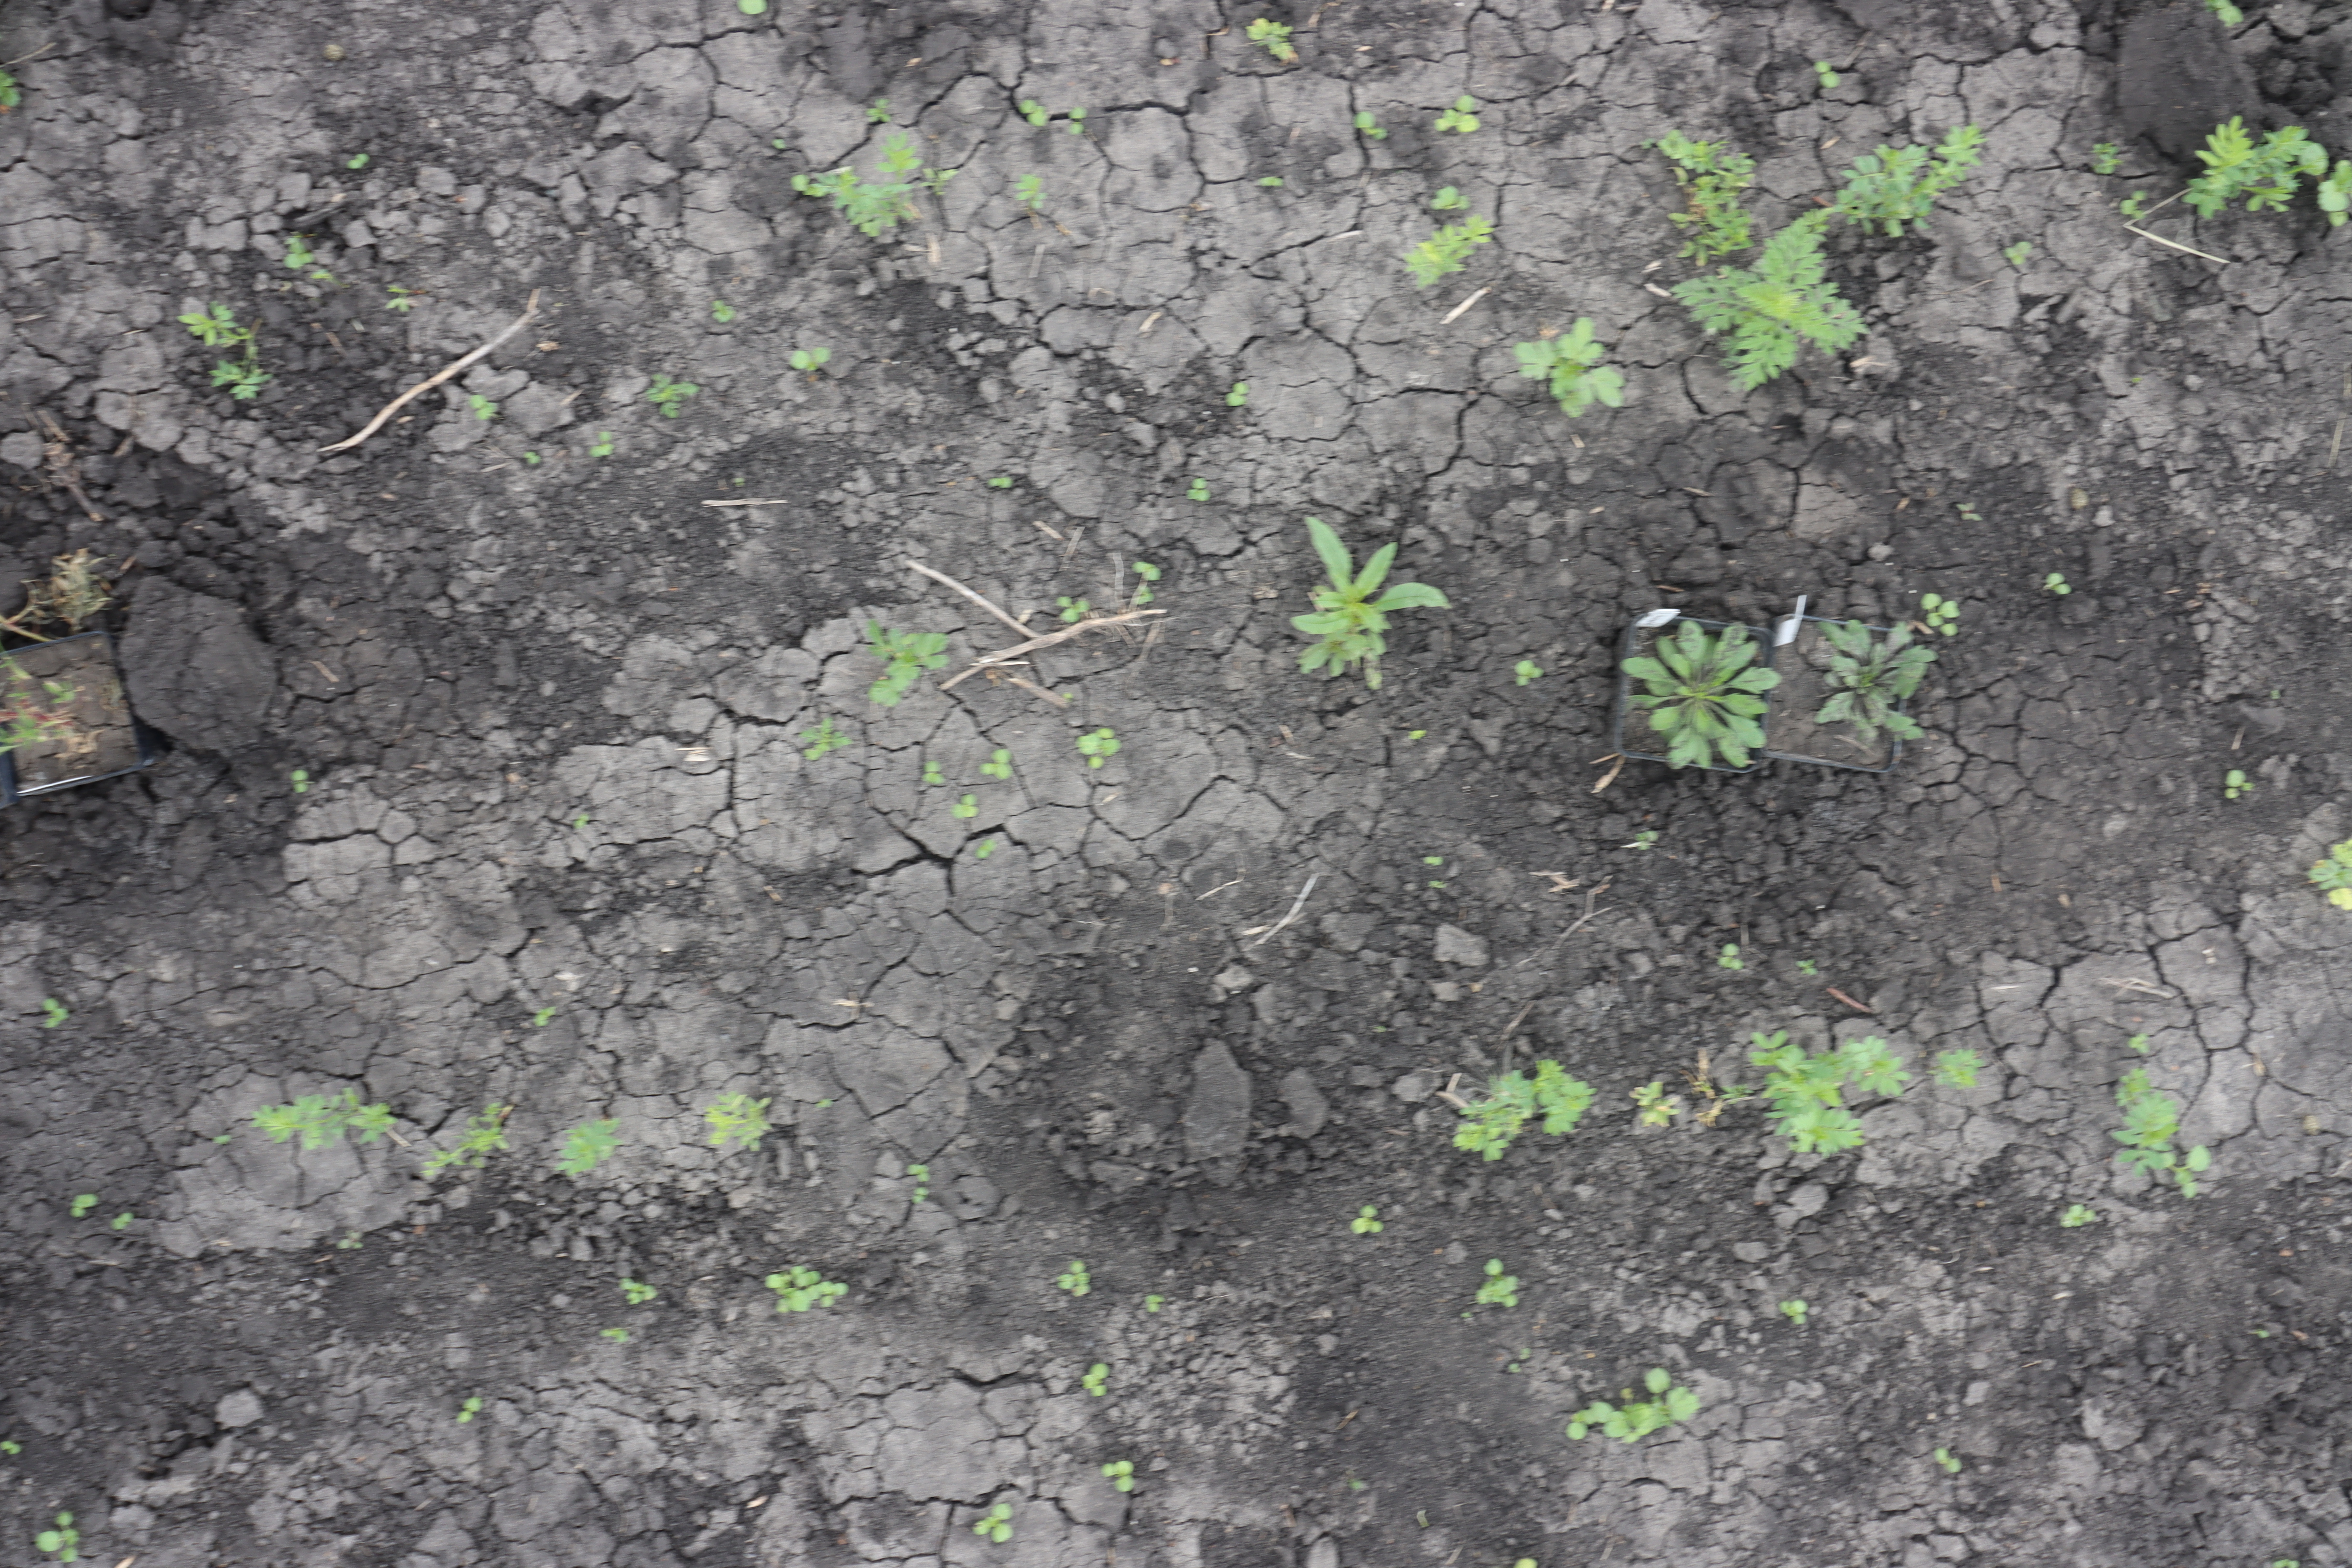
Crop: Lentil
Objects: Lentil, Lentil, Lentil, Lentil, Lentil, Horseweed, Horseweed, Lentil, Lentil, Lentil, Lentil, Ragweed, Lentil, Waterhemp, Lentil